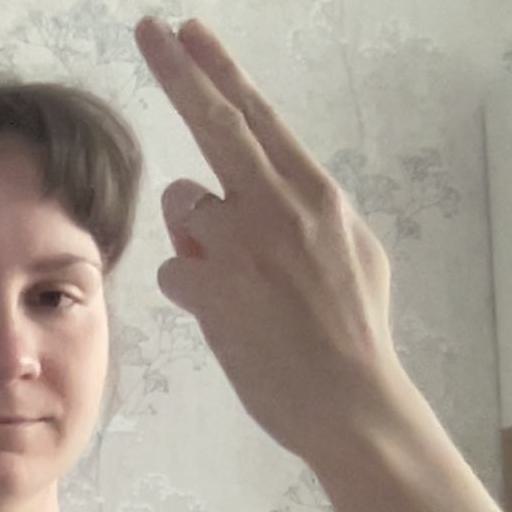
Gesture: two_up_inverted